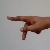
The image shows a hand gesture representing the letter 'P' in Indian Sign Language.